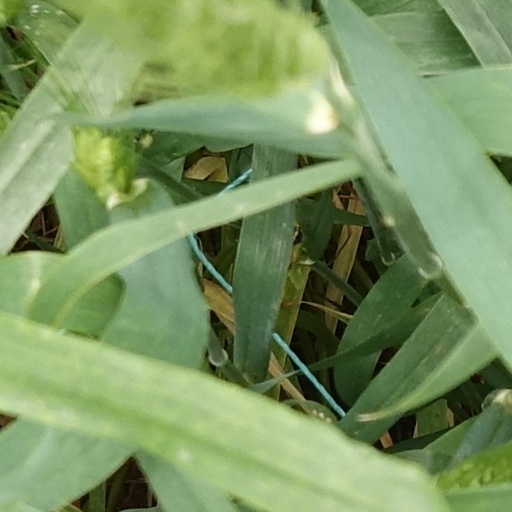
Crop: wheat